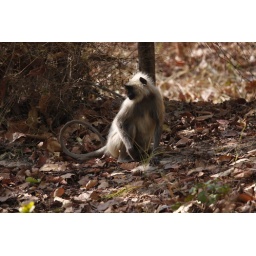
Langur monkeys playing around Siddh Baba, eating the coconuts left by the guides as offerings to one of their gods.